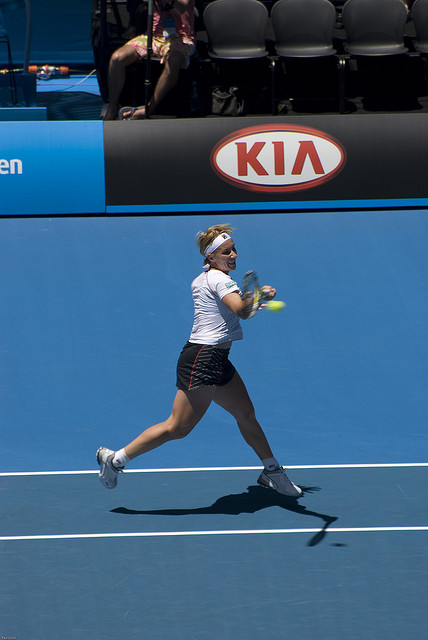
một nữ vận động viên tennis đang dùng vợt để đánh bóng